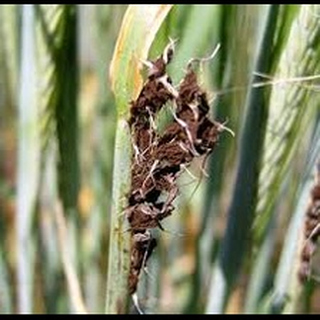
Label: wheat_smut